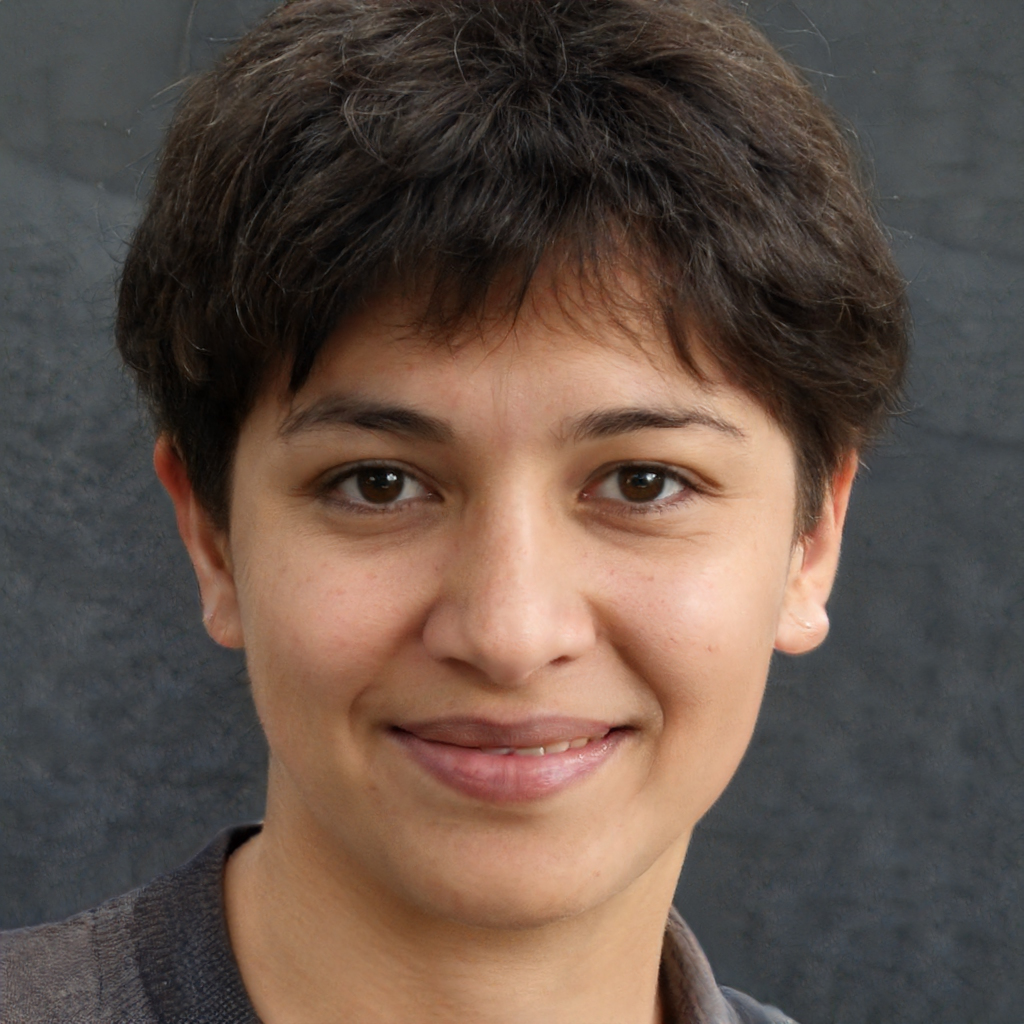
Label: Colored